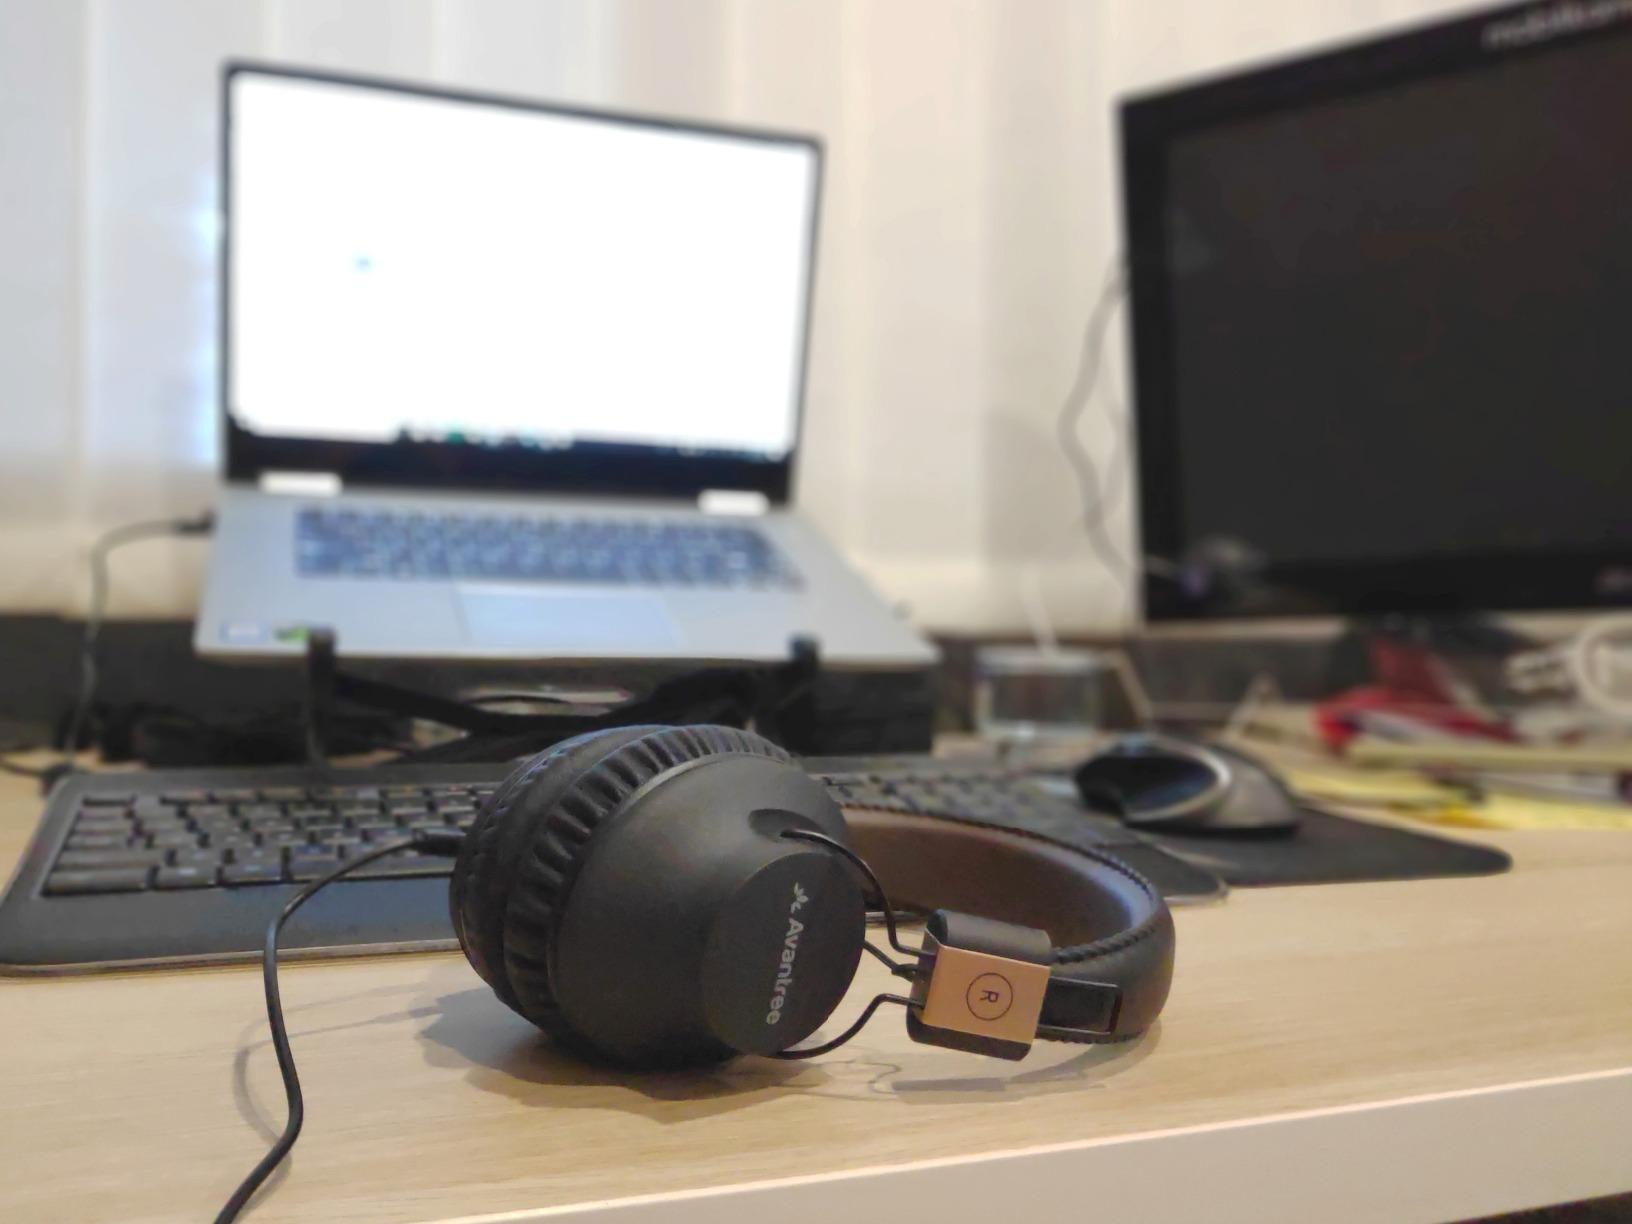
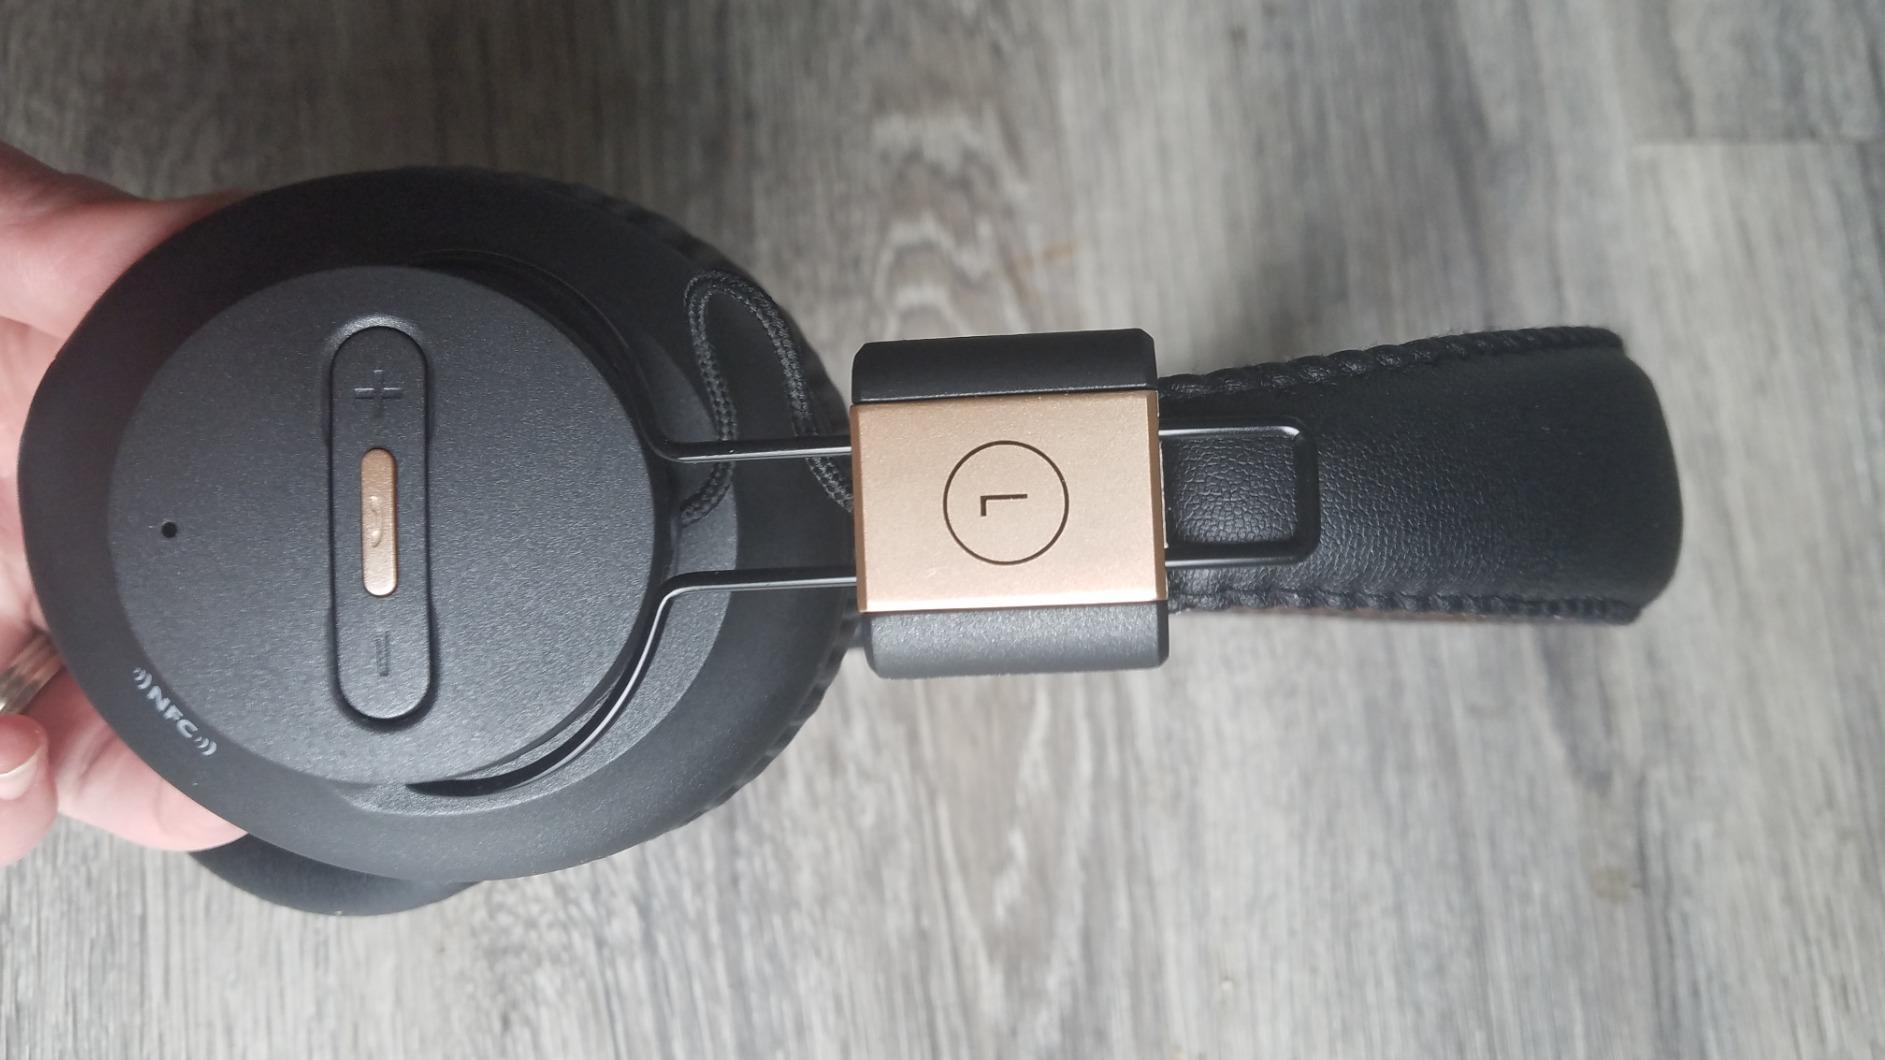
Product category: headphones
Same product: yes